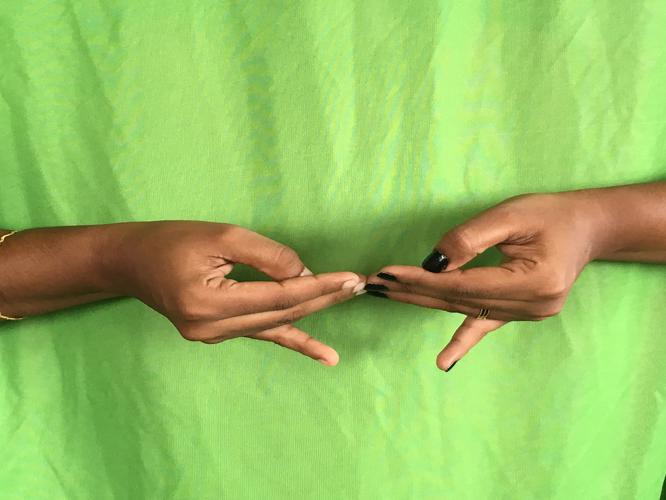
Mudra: Khatva
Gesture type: double_hand